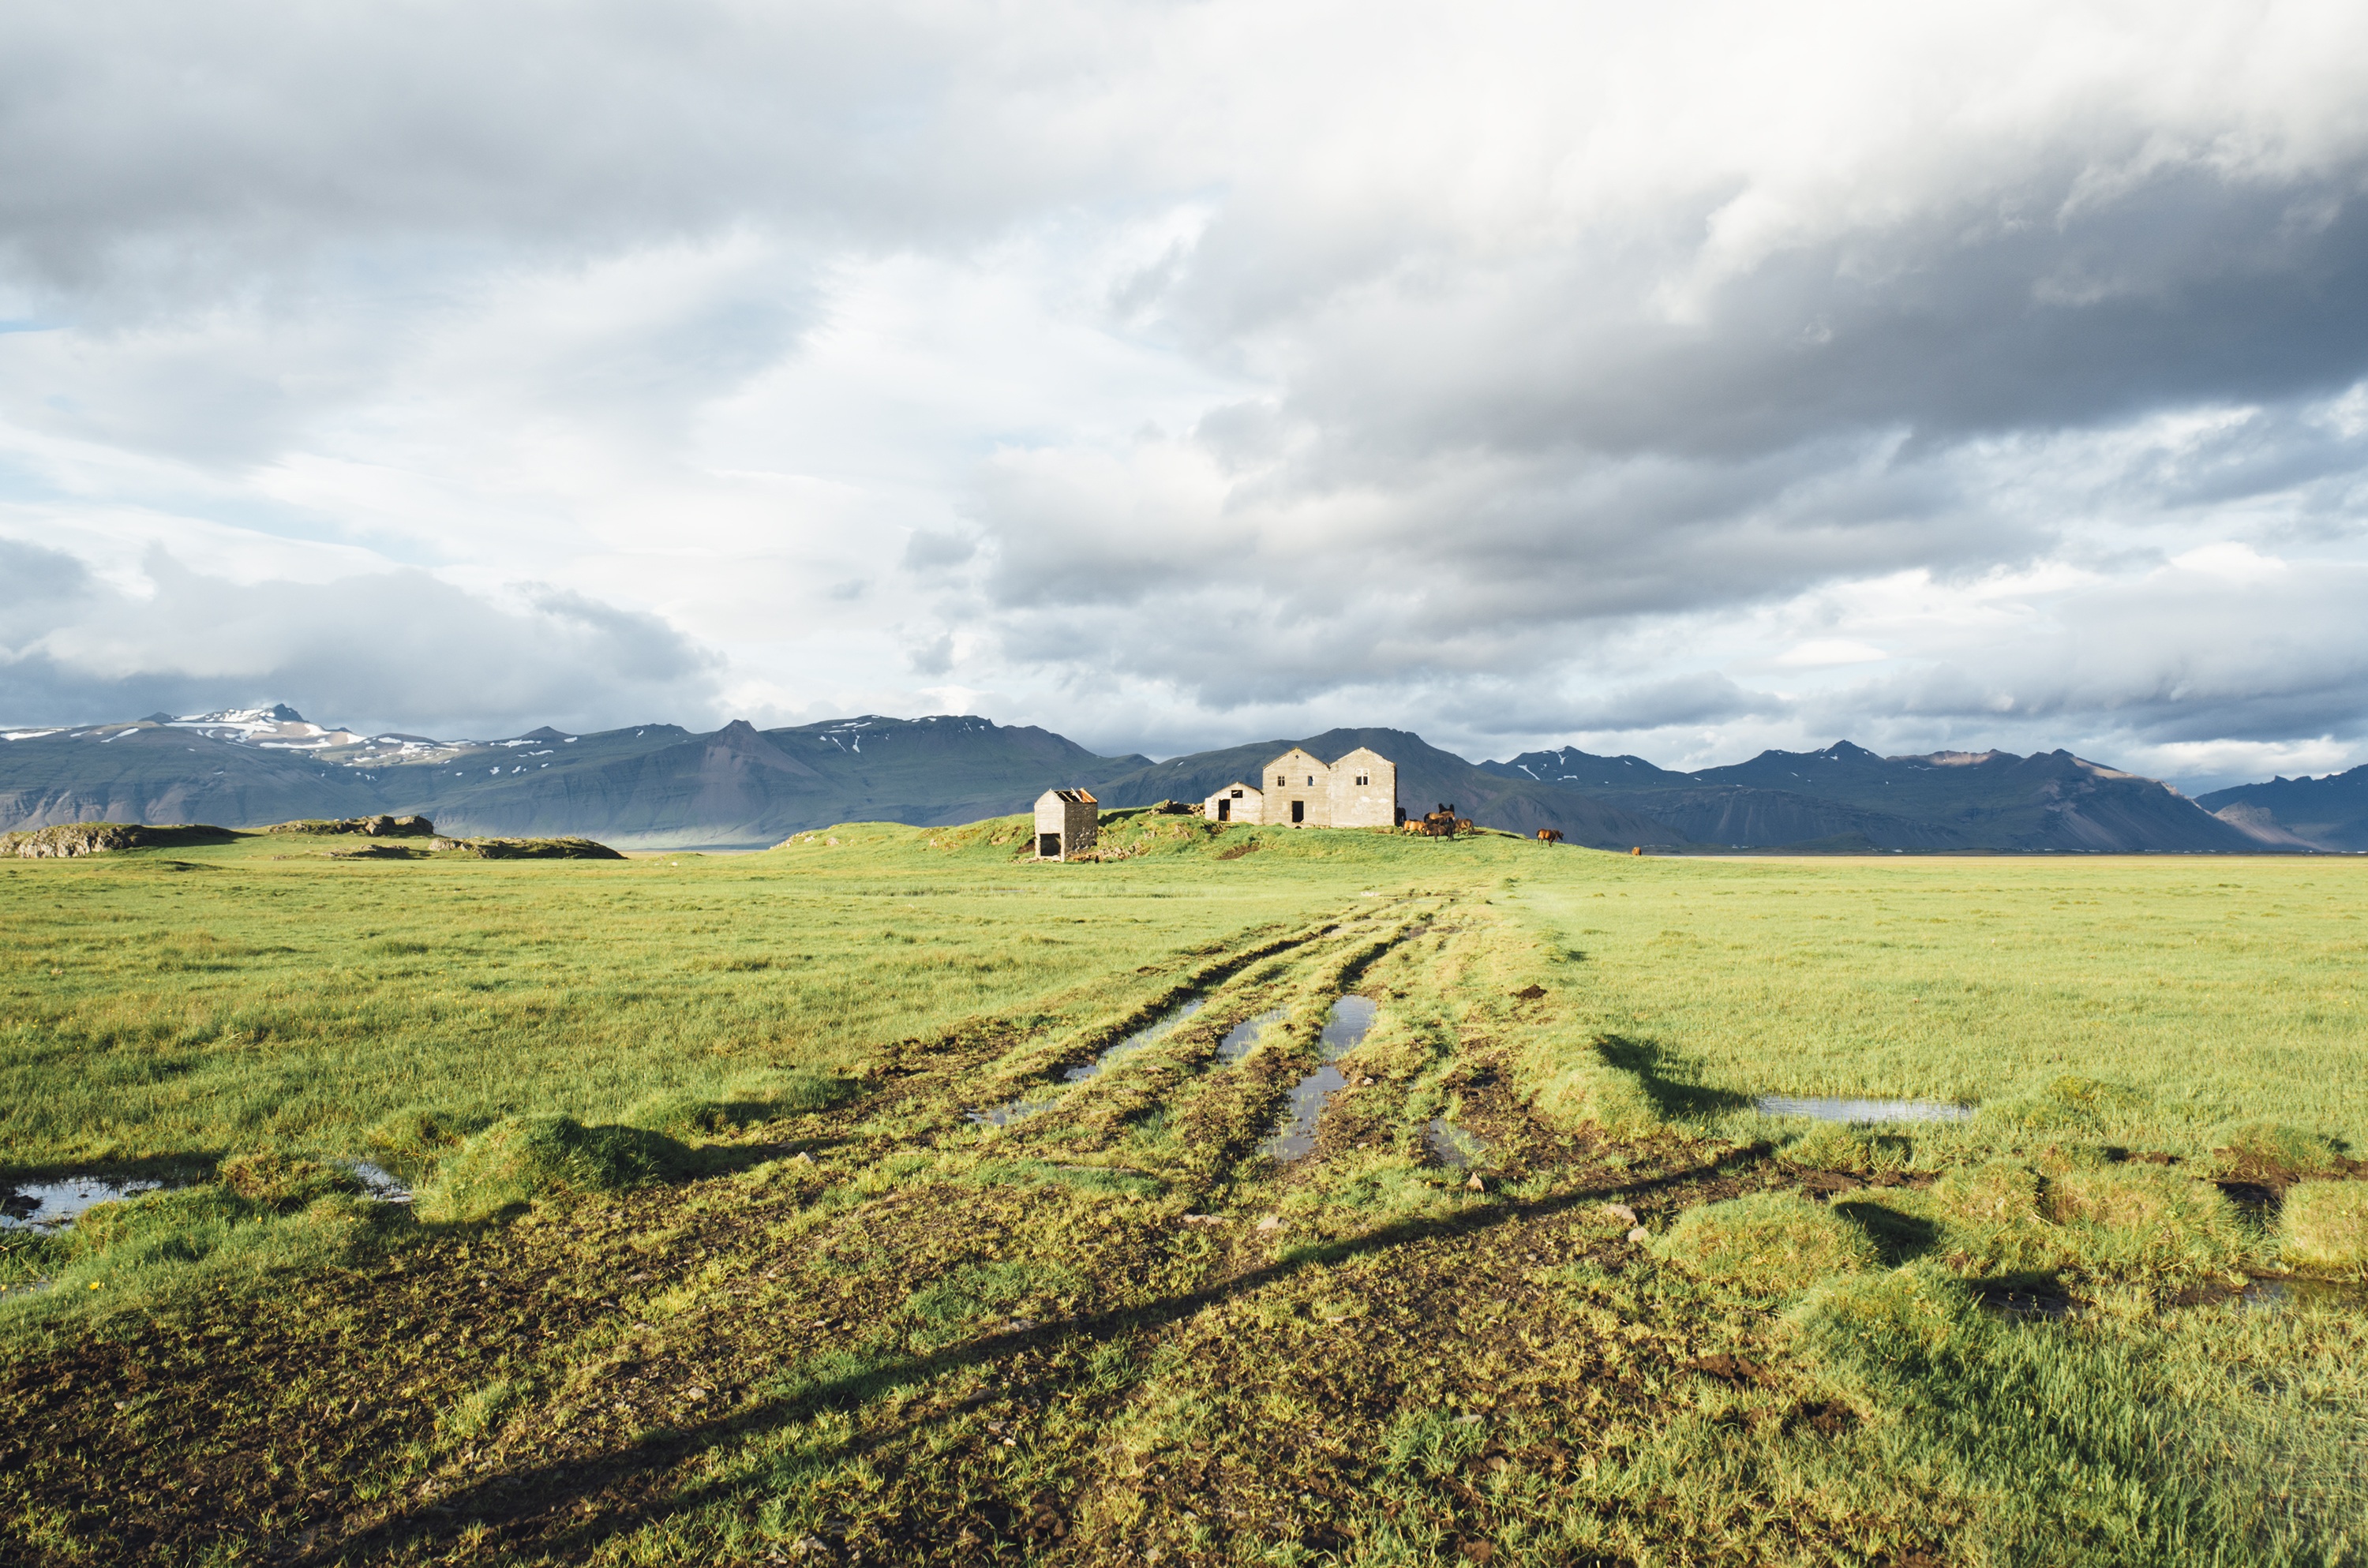
landscape, grass, horizon, mountain, cloud, sky, field, farm, meadow, prairie, hill, valley, mountain range, country, pasture, iceland, agriculture, highland, plain, rocks, clouds, mountains, grassland, cliffs, plateau, ecosystem, rural area, geographical feature, mountainous landforms